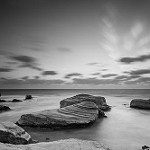
Label: B & W